Industrial wastewater treatment

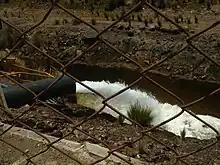
Mine wastewater effluent in Peru, with neutralized pH from tailing runoff

Wastewater generated from agricultural and food processing operations has distinctive characteristics that set it apart from common municipal wastewater managed by public or private sewage treatment plants throughout the world: it is biodegradable and non-toxic, but has high Biological Oxygen Demand (BOD) and suspended solids (SS). The constituents of food and agriculture wastewater are often complex to predict, due to the differences in BOD and pH in effluents from vegetable, fruit, and meat products and due to the seasonal nature of food processing and post-harvesting.